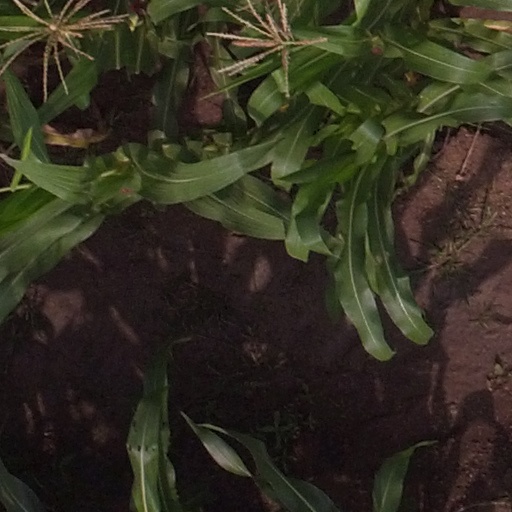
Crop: maize; corn